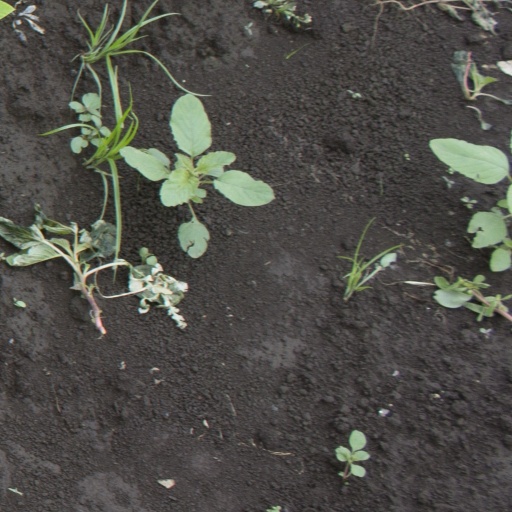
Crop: soybean